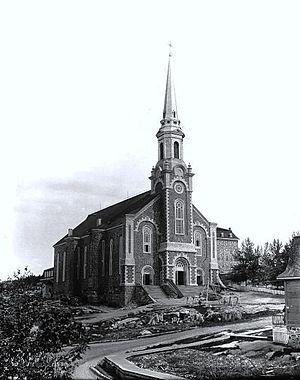
Photographie, Église de Chicoutimi, rivière Saguenay, QC, vers 1890, Wm. Notman &amp
La cathédrale Saint-François-Xavier est l'édifice religieux catholique qui est l'église-cathédrale du diocèse de Chicoutimi au Québec. De style Renaissance elle a été construite en 1922 par les architectes Gravel, Lamontagne et Lemay. Elle remplace deux anciennes cathédrales tombées sous les flammes en 1912 et 1919.
Joseph-Ferdinand Peachy est un architecte Canadien.